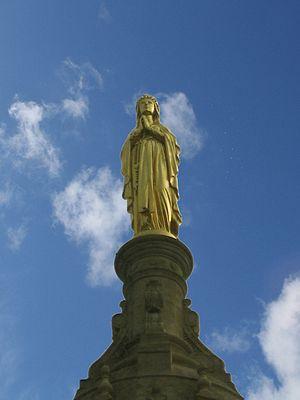
Statue du clocher de Notre-Dame de Verdelais, Gironde, Aquitaine, France
Verdelais est une commune du Sud-Ouest de la France, située dans le département de la Gironde, en région Nouvelle-Aquitaine.
La basilique Notre-Dame de Verdelais, est un édifice religieux catholique du XVIIᵉ siècle sis au cœur de Verdelais, petite commune de la Gironde. Une chapelle construite au XIᵉ siècle pour abriter une statue de la Vierge Marie rapportée de Terre sainte devient lieu de pèlerinage marial et est plusieurs fois reconstruite. Toujours lieu de pèlerinage populaire des catholiques de Nouvelle-Aquitaine l'église fut élevée au rang de basilique mineure le 31 juillet 1924.